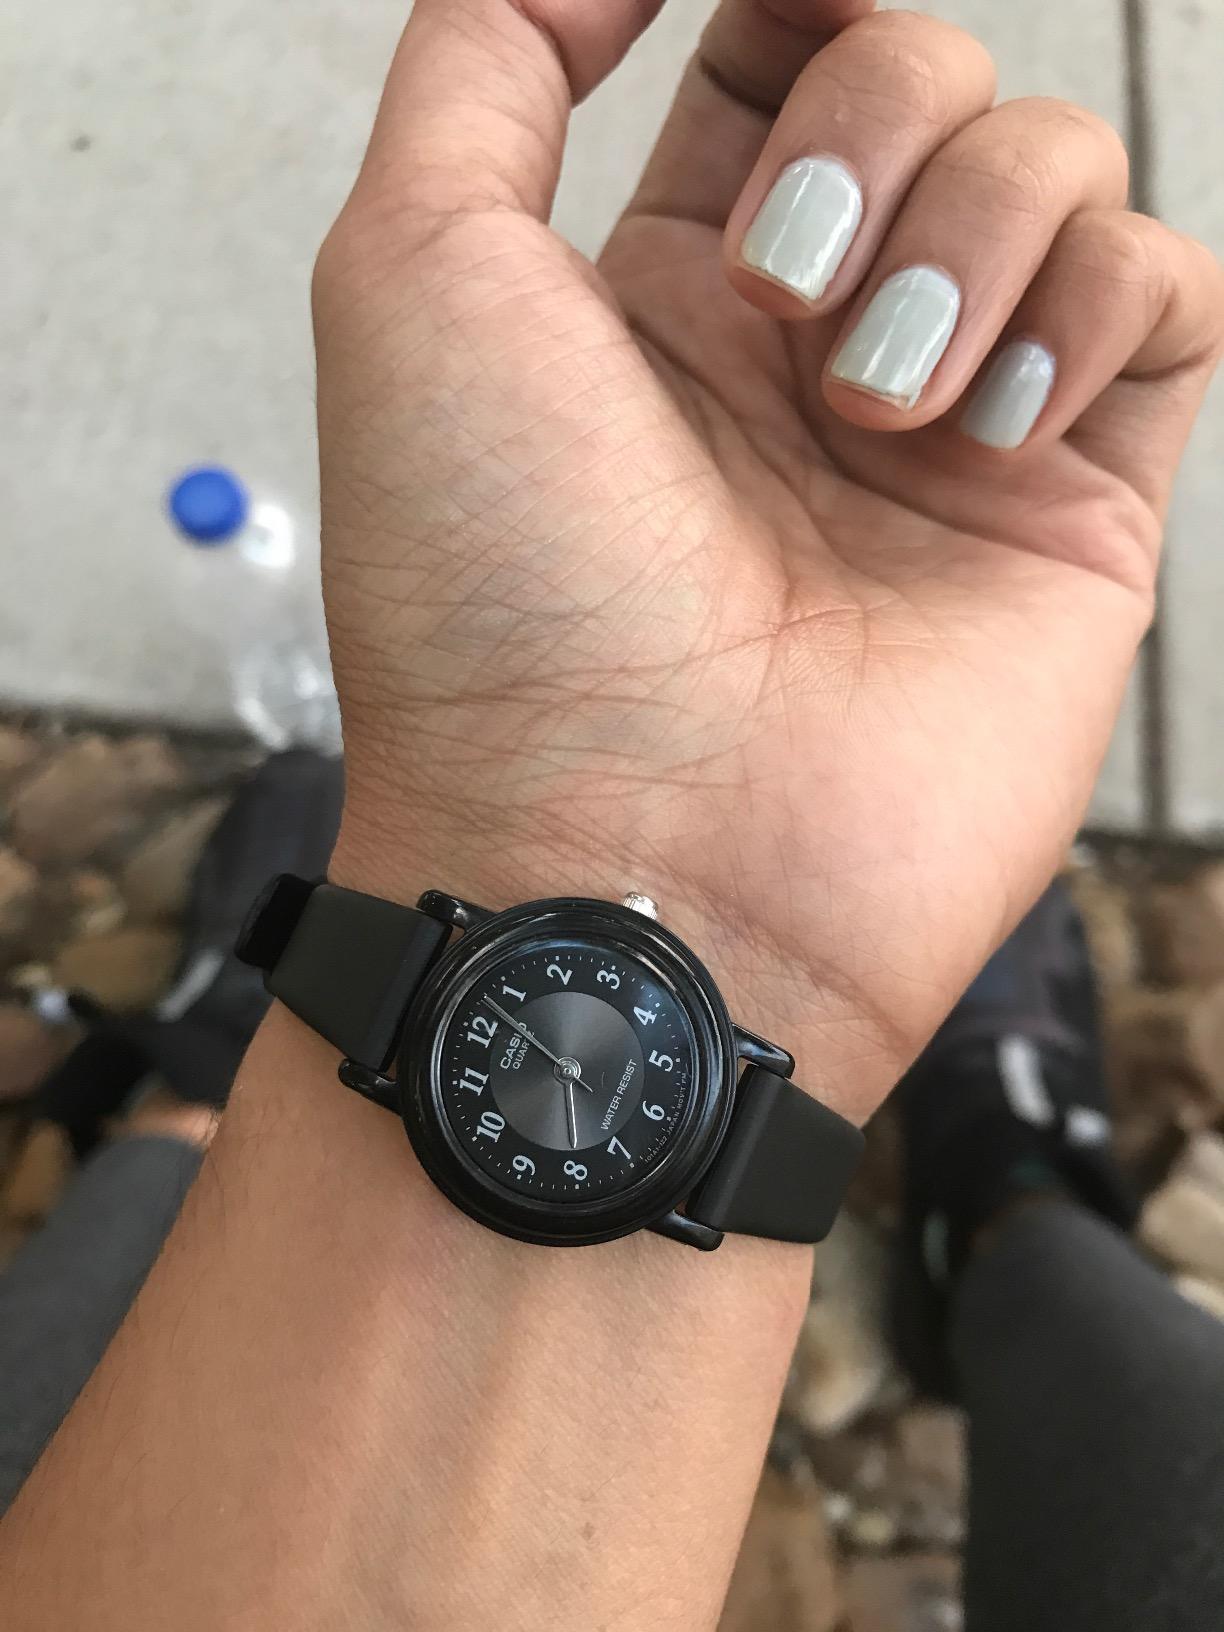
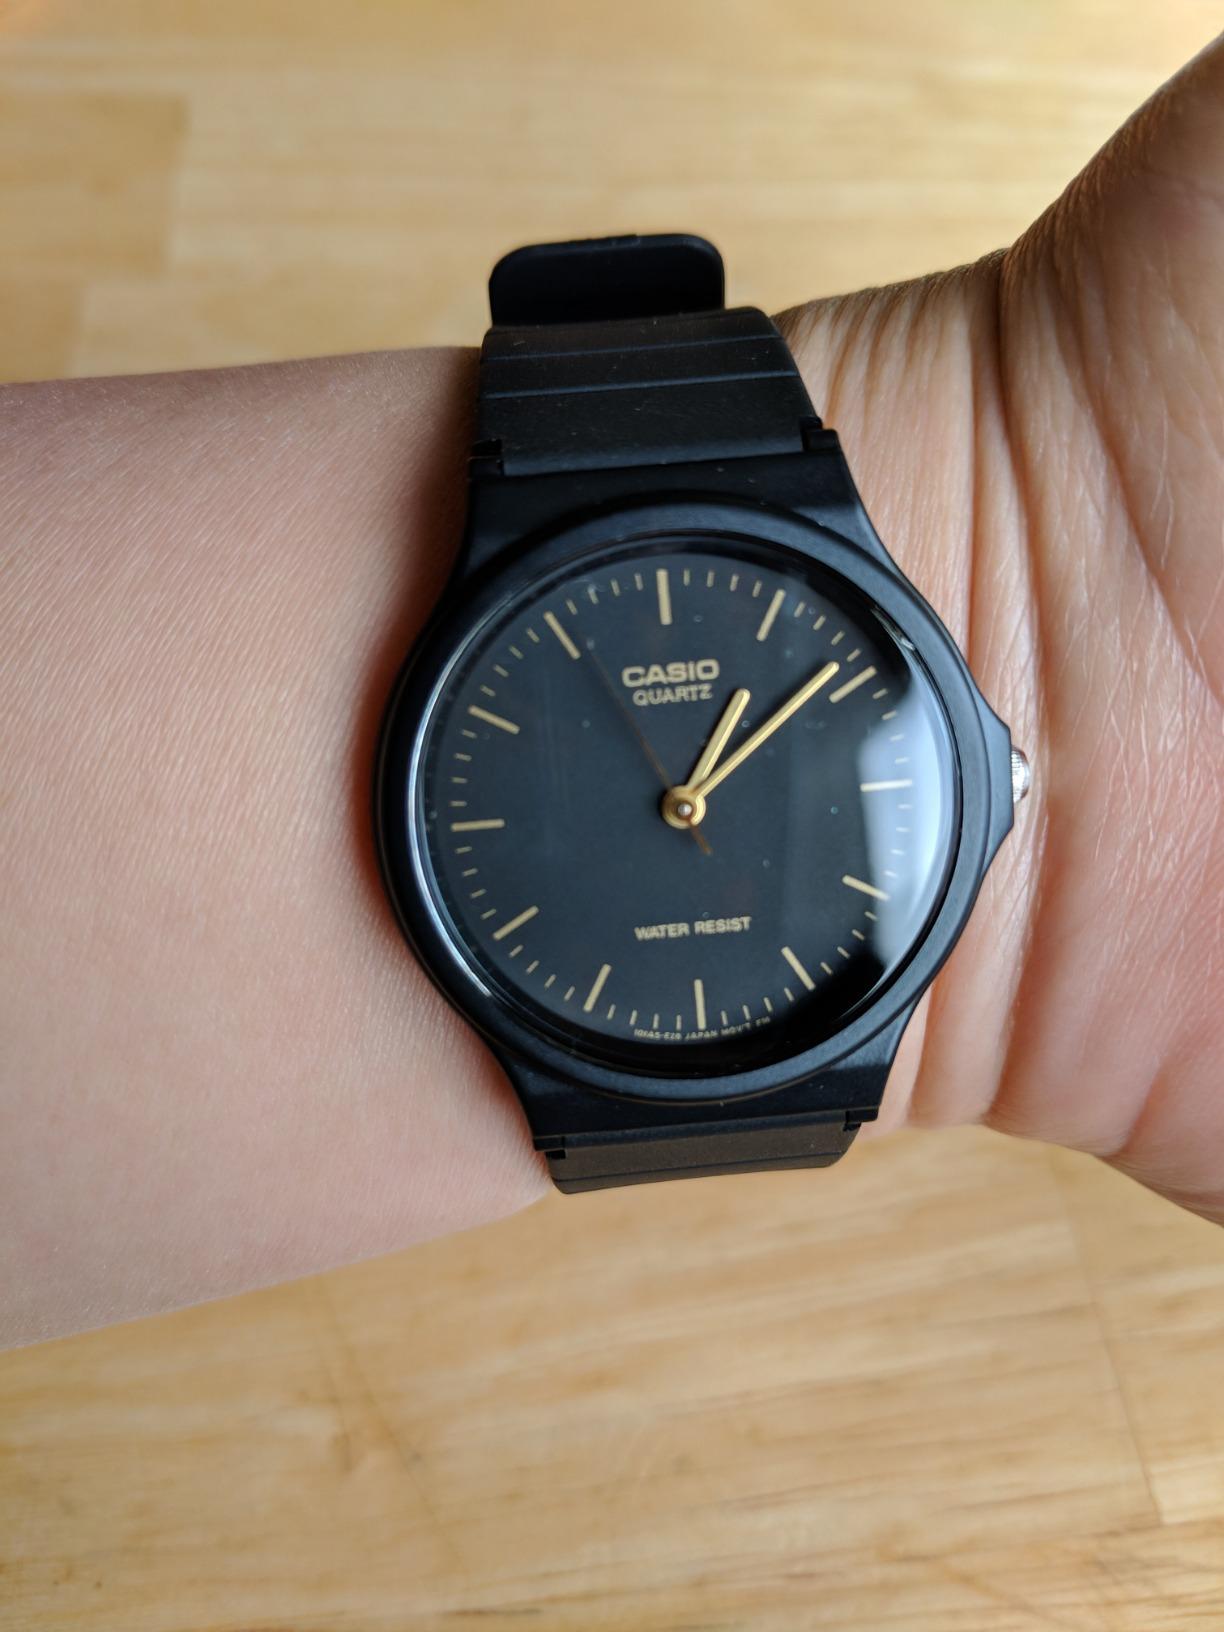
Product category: accessories_watch
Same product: no